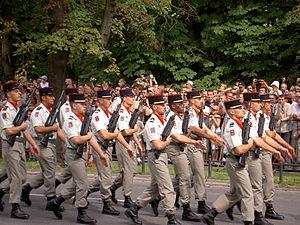
Le jour des forces armées ou fête des forces armées est un jour férié observé le 15 août en Pologne, commémorant la victoire à la bataille de Varsovie en 1920 lors de la guerre soviéto-polonaise. Il est célébré en même temps que l'Assomption. L'événement est marqué par des parades militaires de toutes les branches des forces armées polonaises à travers le pays. À l'origine institué par la Deuxième république, il fut bannit entre 1947 et 1992 sous le régime communiste.
Le 1ᵉʳ régiment d’Artillerie est le plus vieux régiment d'artillerie de l’armée de terre française, créé sous l’Ancien Régime en 1671. Il est actuellement basé à Bourogne, au sein de la 1ère Division.